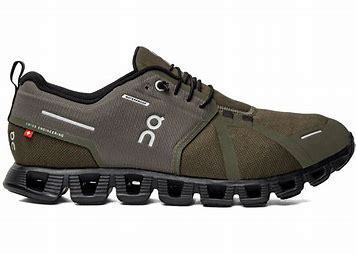
Brand: ON
Model: Cloud